List of McDonald's products

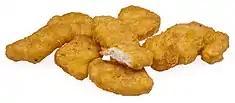
Chicken McNuggets

Introduced in 1967, the Big Mac is a signature product. The Big Mac consists of two (approx. uncooked weight) ground beef patties, special Big Mac sauce, lettuce, cheese, pickles, and diced onions in a sesame seed bun, with an additional middle bun (called a "club layer") separating the beef patties. The Grand Mac, its bigger-sized counterpart, was added in January 2017, and January 2019 saw the Bacon Big Mac debut. A smaller variant of the Big Mac, the Mac Jr., was also added in 2017. At least seven other variants have been offered. For instance, in January 2024, it announced the reintroduction of the Double Big Mac, which contains four beef patties instead of two, for a limited period on a nationwide basis. The company first offered the sandwich in March 2020.